Question: What is he catching?
Tambaya: Me yake kamawa?
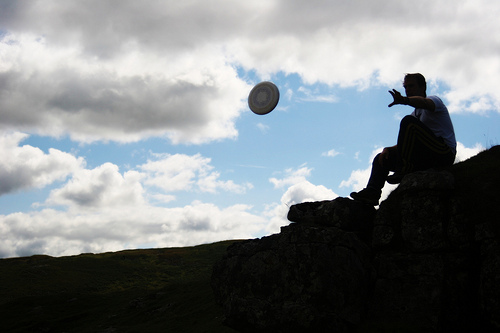
Answer: A Frisbee.
Amsa: Firisbi.